Sphingolipid

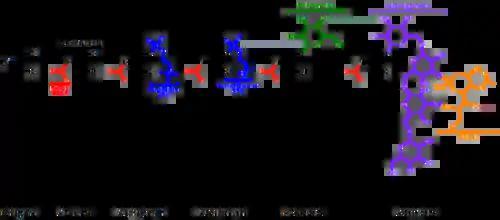
General structures of sphingolipids

Sphingolipids are a class of lipids containing a backbone of sphingoid bases, which are a set of aliphatic amino alcohols that includes sphingosine. They were discovered in brain extracts in the 1870s and were named after the mythological sphinx because of their enigmatic nature. These compounds play important roles in signal transduction and cell recognition. Sphingolipidoses, or disorders of sphingolipid metabolism, have particular impact on neural tissue. A sphingolipid with a terminal hydroxyl group is a ceramide. Other common groups bonded to the terminal oxygen atom include phosphocholine, yielding a sphingomyelin, and various sugar monomers or dimers, yielding cerebrosides and globosides, respectively. Cerebrosides and globosides are collectively known as glycosphingolipids.